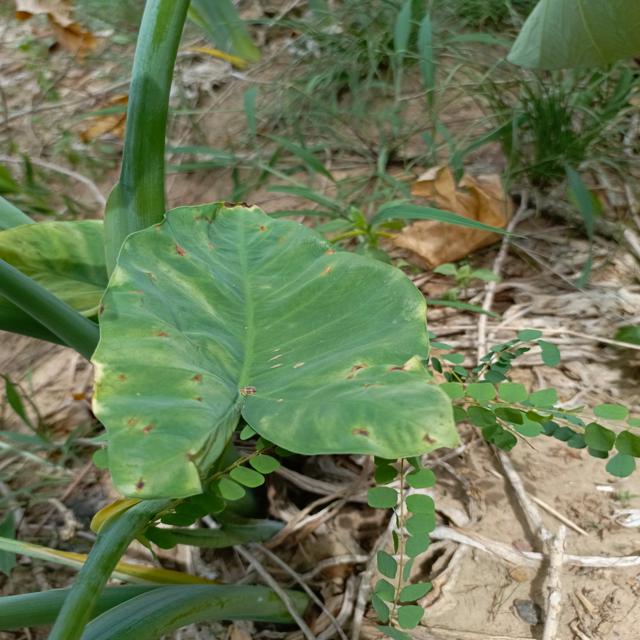
Label: Early_Blight